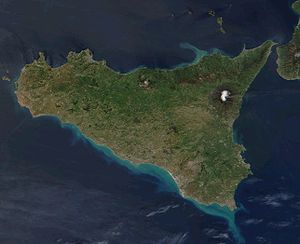
Fratelli d'Italia / Tekster
"""Il Canto degli Italiani"" er den italienske nationalsang. Det er bedst kendt blandt italienerne som ""Inno di Mameli"", efter tekstforfatteren, eller ""Fratelli d'Italia"", efter åbningslinjen. Sangen blev skrevet i efteråret 1847 af den tyveårige studerende og patriot Goffredo Mameli i Genova, i et miljø præget af patriotisme og arbejde for selvstændighed og løsrivelse fra Østrig-Ungarn. To måneder senere blev digtet sat til musik i Torino af Michele Novaro, som også var fra Genova. Sangen blev udbredt under den efterfølgende italienske samlingstid kendt som Risorgimento og i de efterfølgedende årtier. Efter at Italien blev samlet i 1861 valgte landet dog ""Marcia Reale"" som nationalsang. Dette var en sang komponeret for kongehuset Savoyen i 1831 efter ordre fra kong Karl Albert af Sardinien-Piemont. Da Italien blev en republik efter 2. verdenskrig den 12. oktober 1946, blev ""Il Canto degli Italiani"" taget i brug som landets nye nationalsag. Dette var oprindeligt tænkt som en midlertidig sang, men valget blev først gjort officielt ved lov den 23. november 2012."